Edward Hamilton Aitken

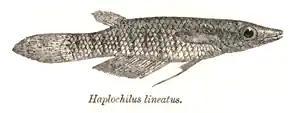
Scooties "Haplochilus lineatus"

He maintained an aquarium and made Sunday-morning expeditions to the ravines at the back of Malabar Hill to search for mosquito larvae to feed its inmates. Mr. Aitken investigated the capabilities for the destruction of larvae, of a small surface-feeding fish with an ivory-white spot on the top of its head, which he had found at Vihar in the stream below the bund. It took him some time to identify these particular fishes ("Haplochilus lineatus") which he called "Scooties" for their lightning rapidity of their movements. With these he stocked the ornamental fountains of Bombay to keep them from becoming breeding-grounds for mosquitoes, and they are now largely used throughout India for this very purpose.